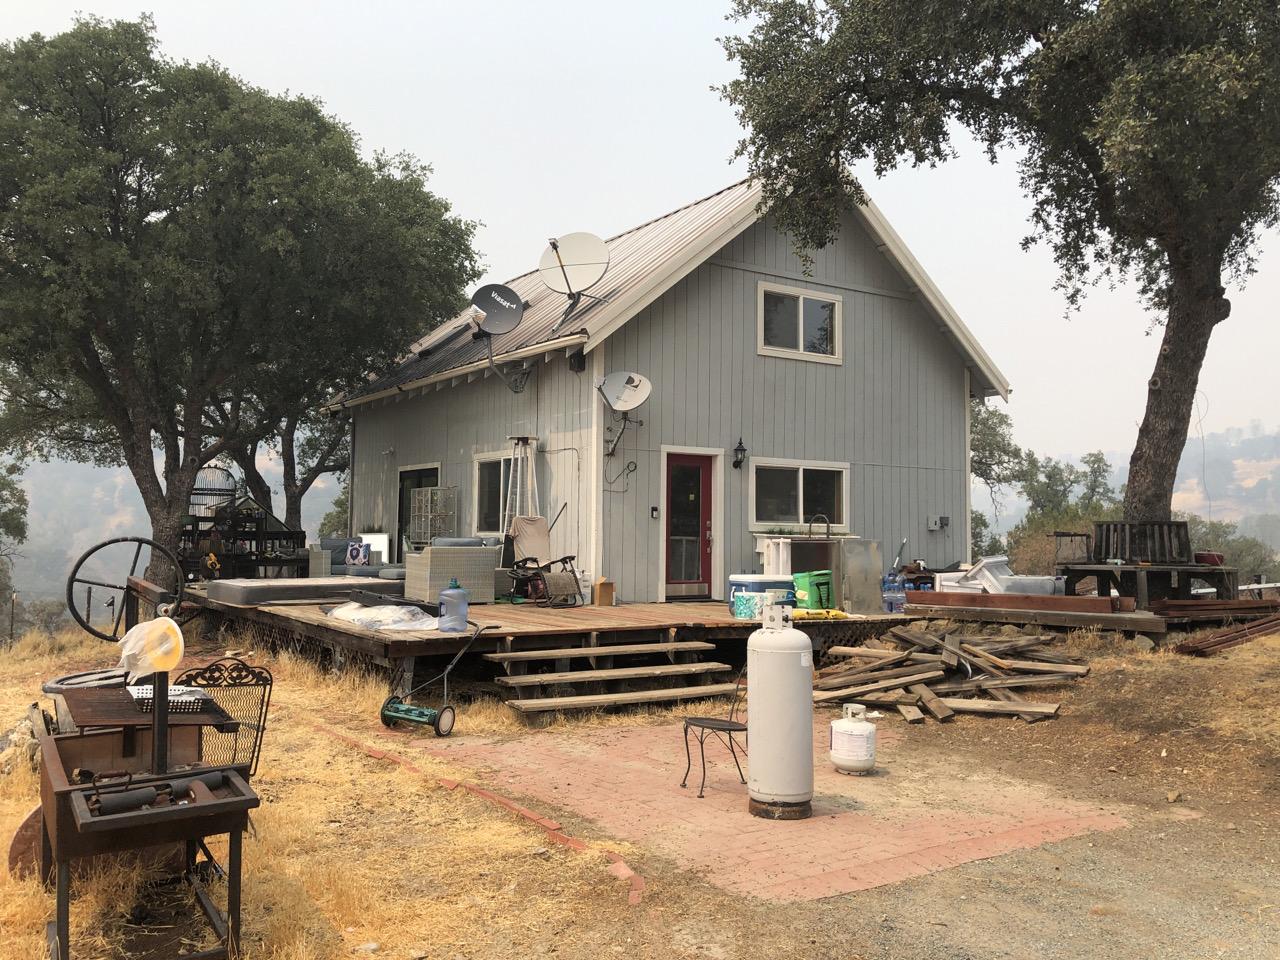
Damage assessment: no_damage